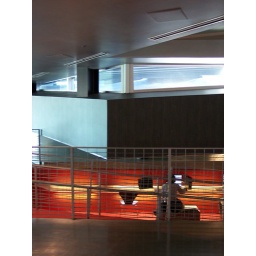
computer stations under the el train